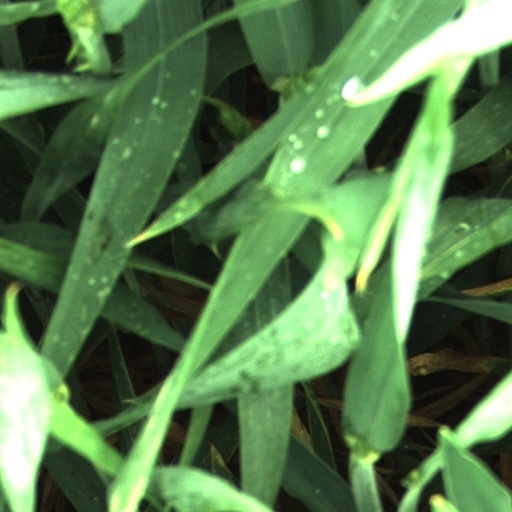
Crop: wheat